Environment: real
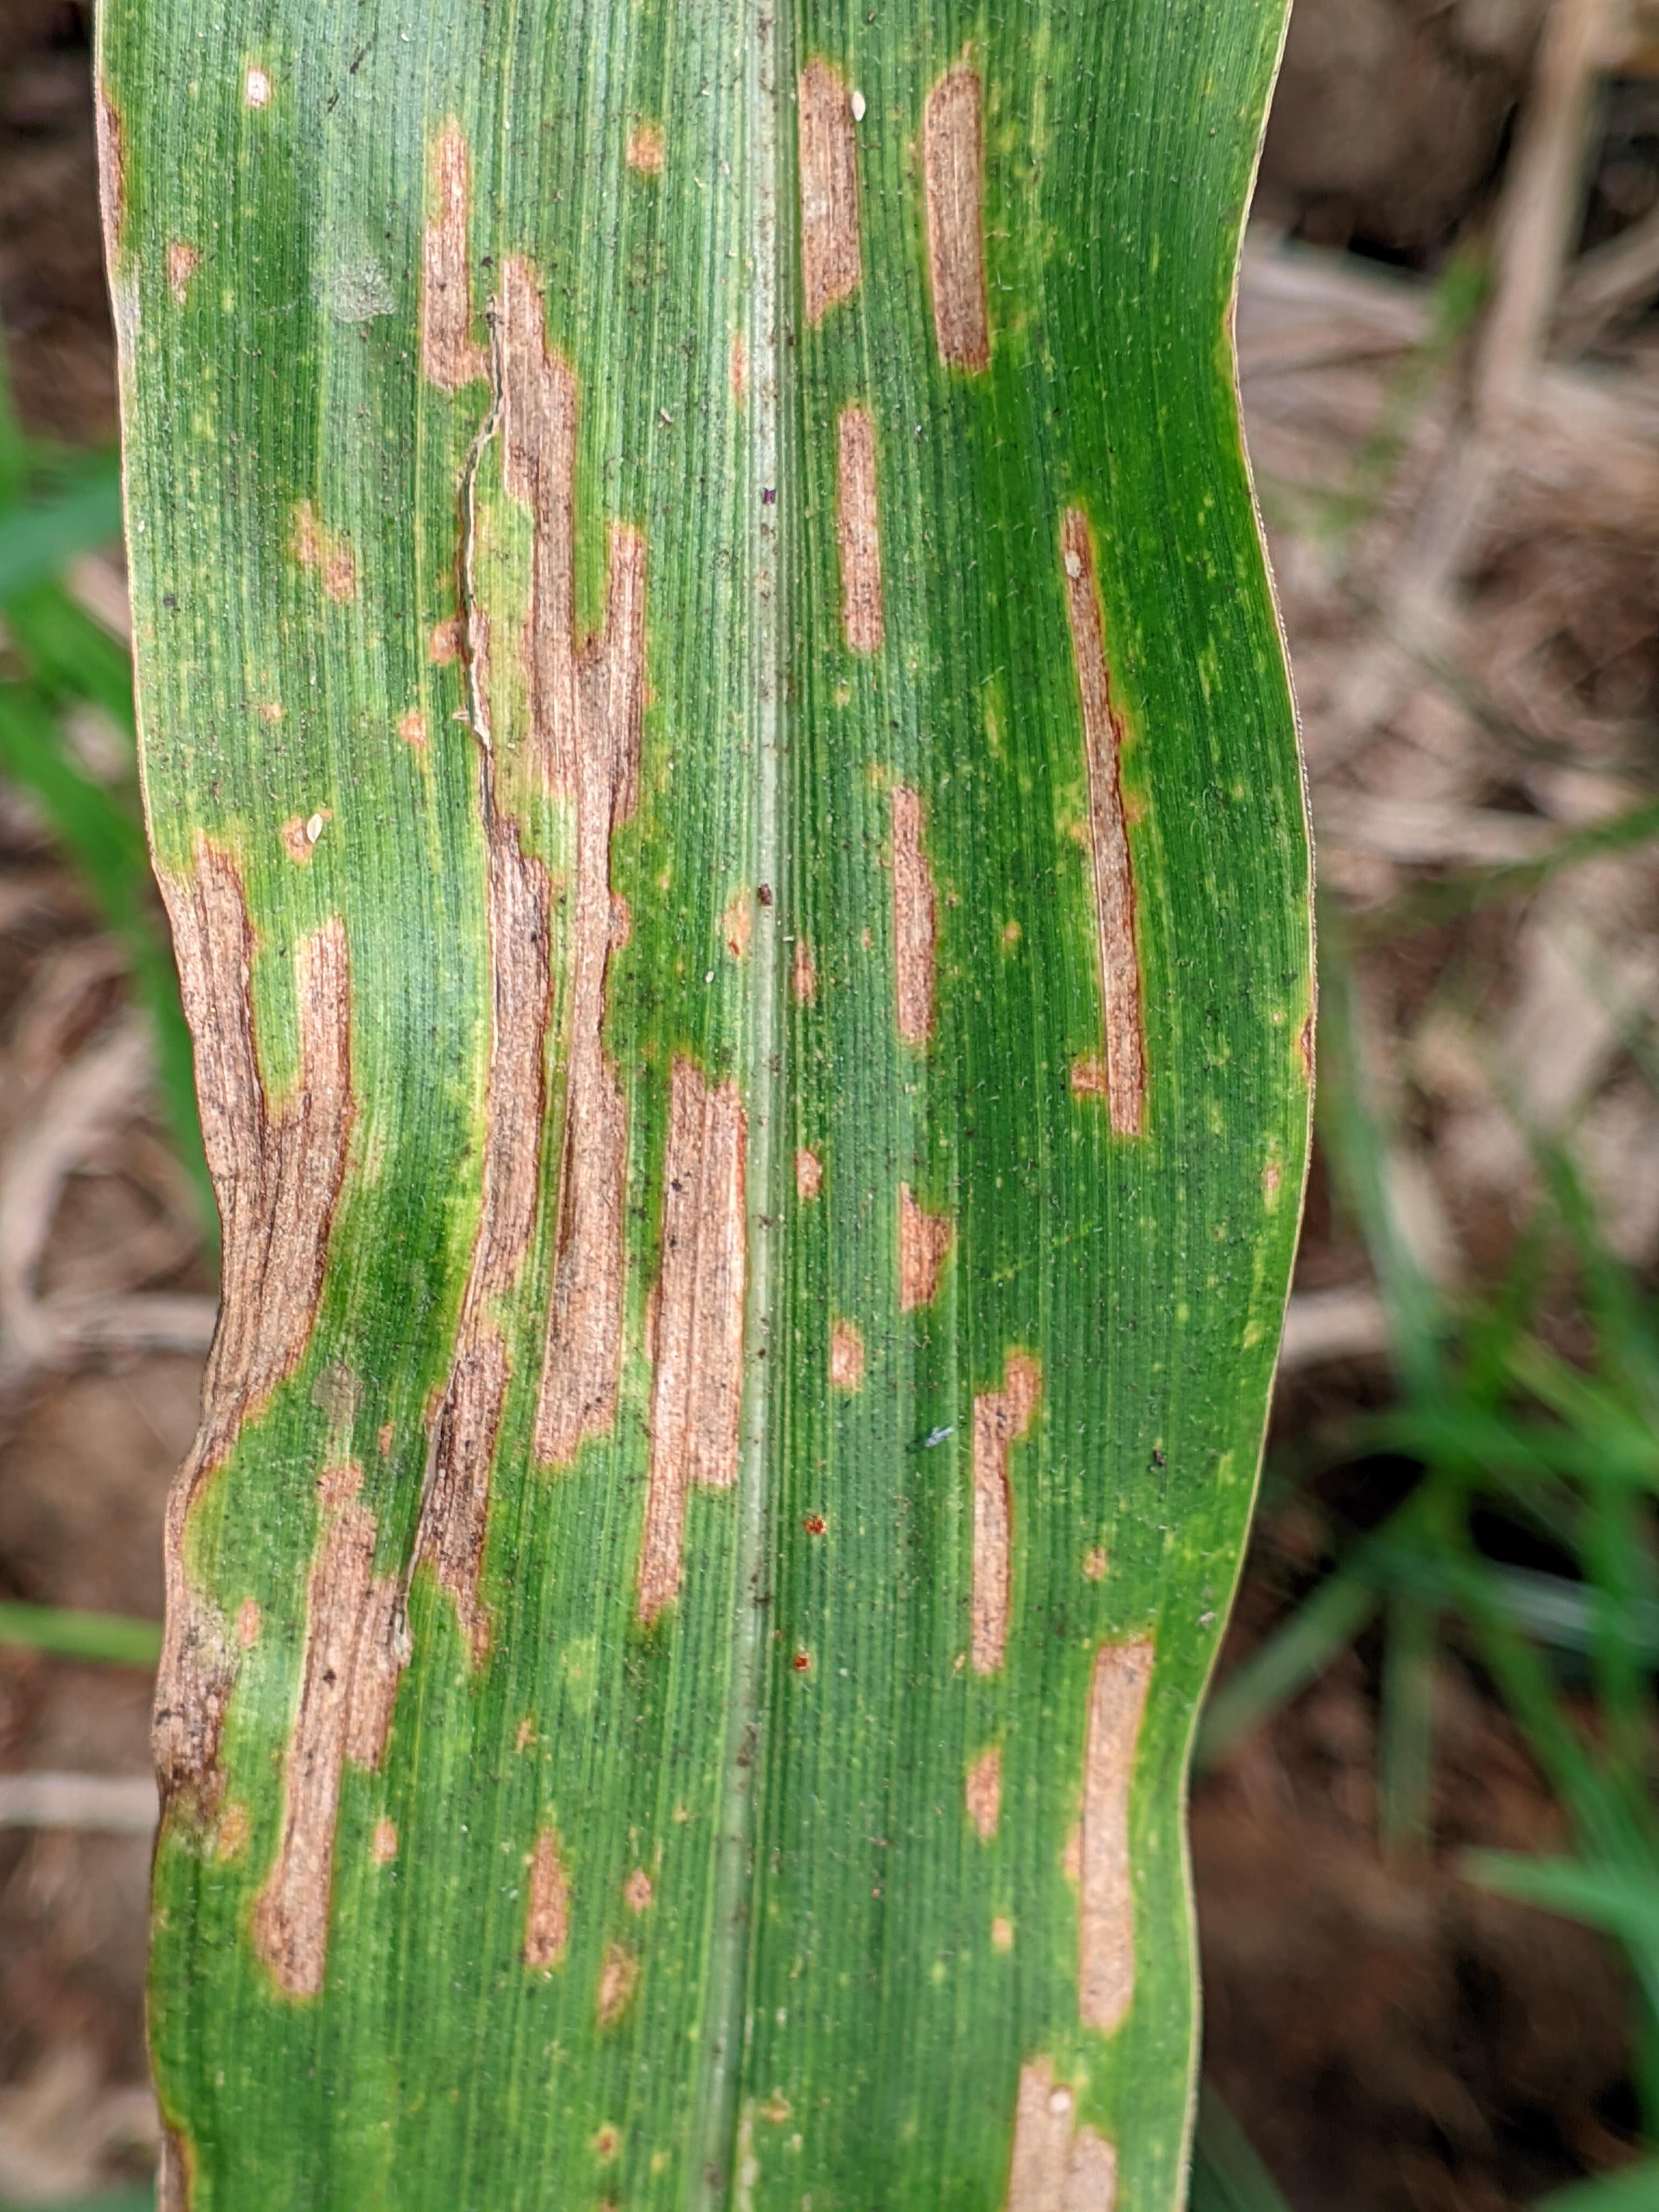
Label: gray_leaf_spot